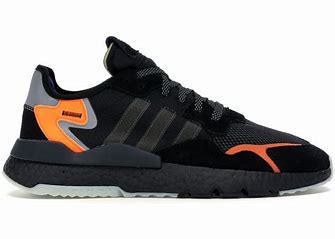
Brand: adidas
Model: originals Adidas Originals Nite Jogger